Daniel Burnham

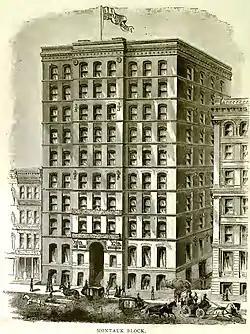
The Montauk Building,

At age 26, Burnham moved on to the Chicago offices of Carter, Drake and Wight where he met future business partner John Wellborn Root, who was 21 and four years younger than Burnham. The two became friends and then opened an architectural office together in 1873. Unlike his previous ventures, Burnham stuck to this one. Burnham and Root went on to become a very successful firm. Their first major commission came from John B. Sherman, the superintendent of the massive Union Stock Yards in Chicago, which provided the livelihood – directly or indirectly – for one-fifth of the city's population. Sherman hired the firm to build for him a mansion on Prairie Avenue at Twenty-first Street among the mansions of Chicago's other merchant barons. Root made the initial design. Burnham refined it and supervised the construction. It was on the construction site that he met Sherman's daughter, Margaret, whom Burnham married in 1876 after a short courtship. Sherman commissioned other projects from Burnham and Root, including the Stone Gate, an entry portal to the stockyards which became a Chicago landmark.